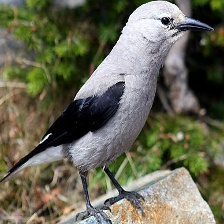
Species: CLARKS NUTCRACKER
Scientific name: NUCIFRAGA COLUMBIANA
ImageNet parent category: jay